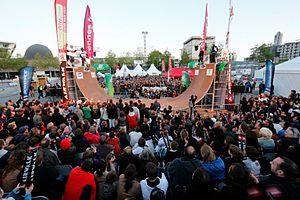
Show rampe
Rennes sur Roulettes est un événement international de Roller se déroulant à Rennes depuis 1982. Il est organisé par l’association du Cercle Paul Bert Rennes, en collaboration avec la ville de Rennes, la Fédération Française de Roller et Skateboard et la World Skate Federation. Le temps d'un week-end, ce sont toutes sortes d'animations Roller auxquelles les spectateurs peuvent assister. Il est également possible de pratiquer et de s'initier à travers les différentes activités mises en place. Cette manifestation sportive se déroule annuellement et est ouverte au grand public. La première édition date de 1982, ce qui fait de cet événement le plus ancien sur la scène du roller européen.